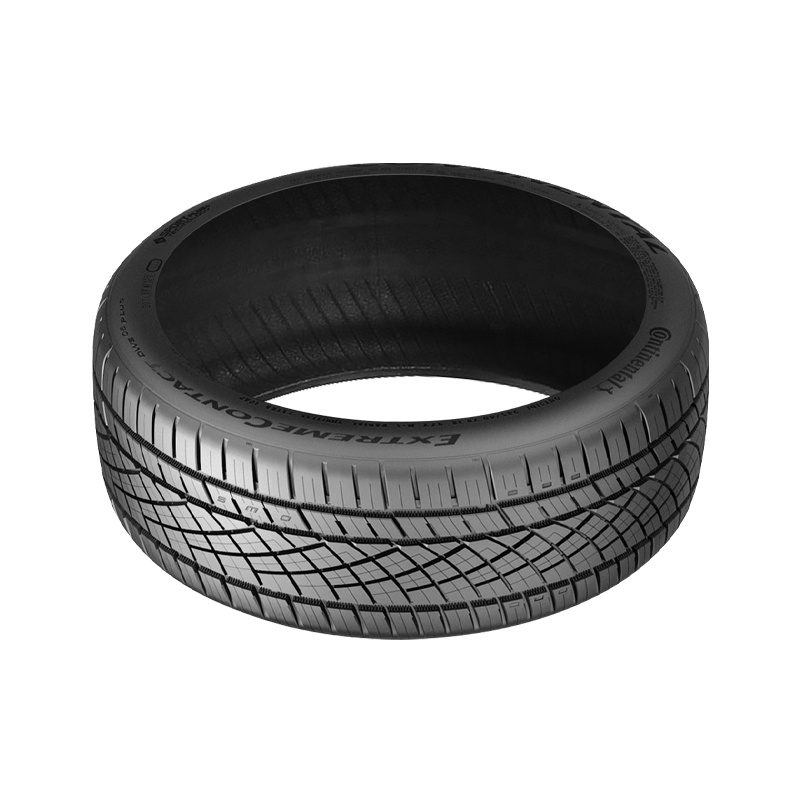
Continental EXTREMECONTACT DWS06 PLUS 245/40ZR19XL 98Y BW
15573010000 / 245/40/19 / 2454019 Continental EXTREMECONTACT DWS06 PLUS245/40/19
Brand: Continental
Category: Vehicles & Parts > Vehicle Parts & Accessories > Motor Vehicle Parts > Motor Vehicle Wheel Systems > Motor Vehicle Tires > Automotive Tires